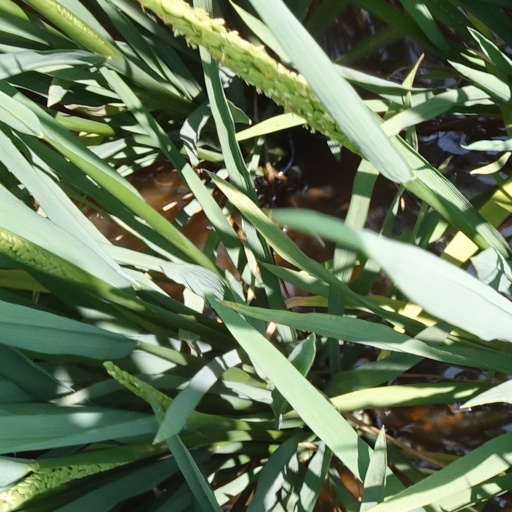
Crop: rice